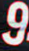
Number: 9